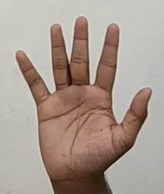
ASL sign: 5